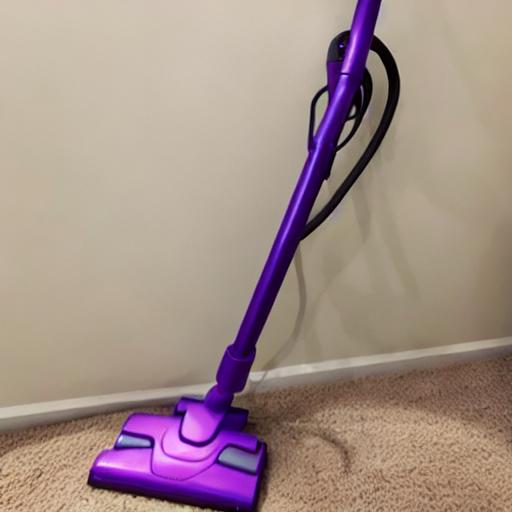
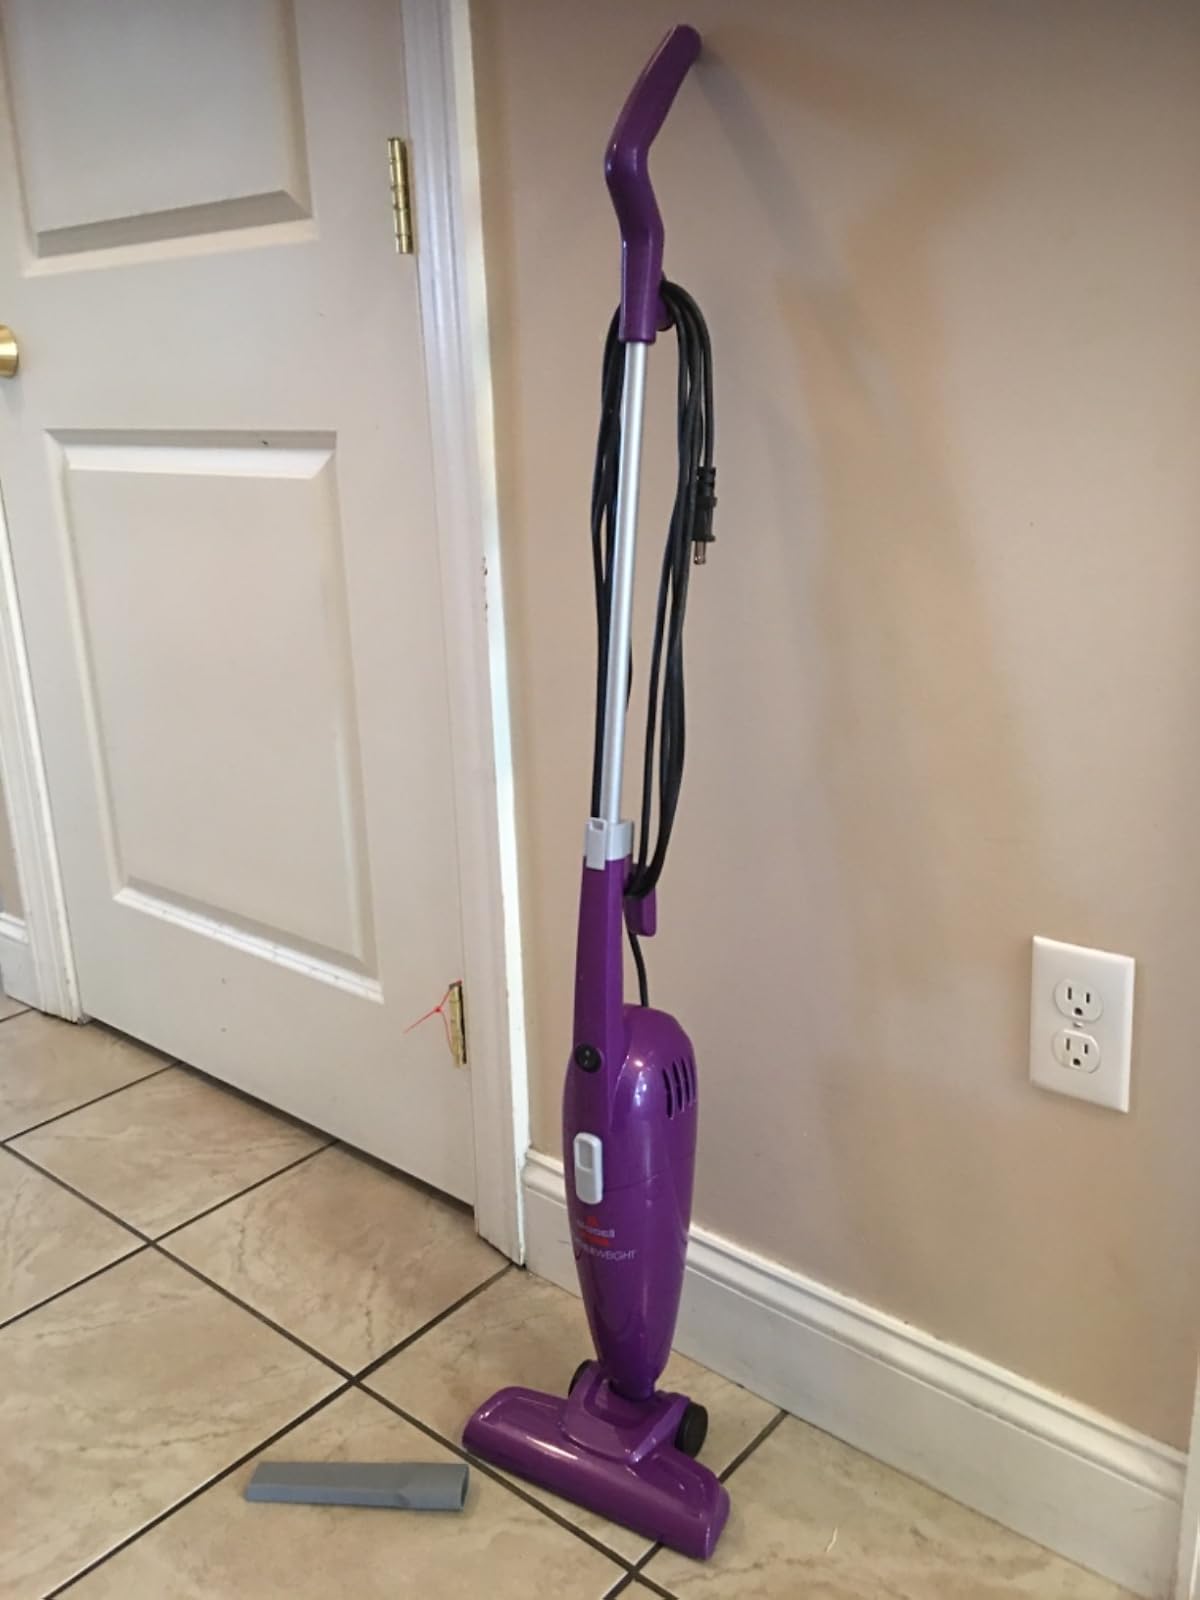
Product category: items_vacuum
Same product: no